Lincoln Park

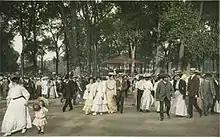
A concert in Lincoln Park circa 1907

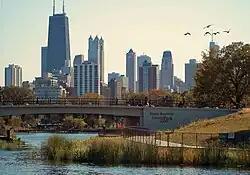
Lincoln Park Zoo Nature Boardwalk

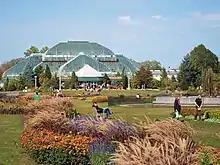
Lincoln Park Conservatory

In 1860, Lake Park (earlier, Cemetery Park), the precursor of today's park, was established by the city on the lands just to the north of the city's burial ground. Five years later, on June 12, 1865, the park was renamed to honor the recently assassinated President Abraham Lincoln.